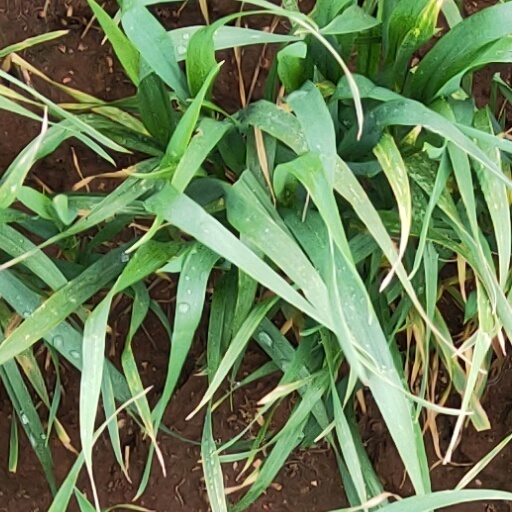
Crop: wheat